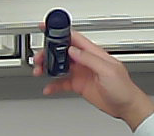
Product: nivea_rollon